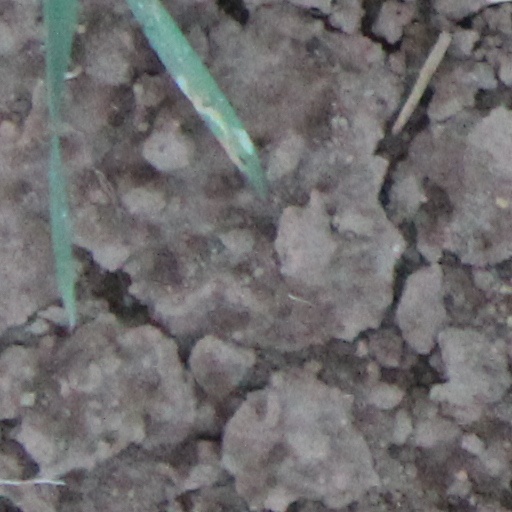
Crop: wheat